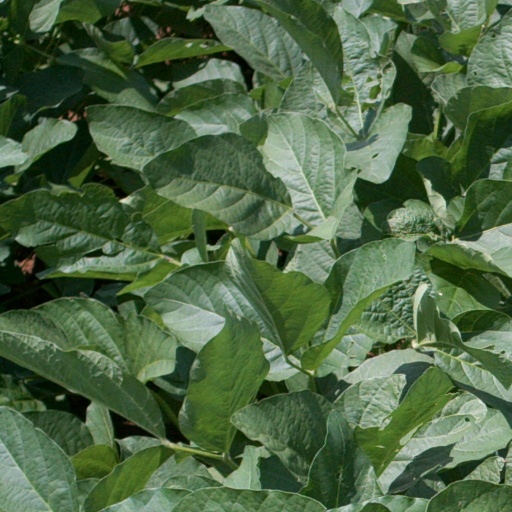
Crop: soybean